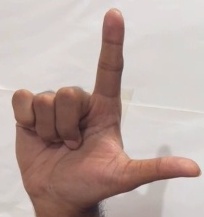
ASL sign: L